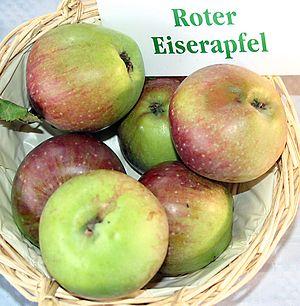
Pomme ""Eiser rouge""."
Le Roter Eiserapfel est un très ancien cultivar de pommier domestique encore cultivé pour sa pomme d'hiver.